Jem Mace

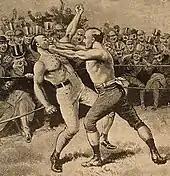
Mace shoots right to Goss's left eye, 1866

He regained the English heavyweight championship against Goss in a 21-round victory on 6 August 1866 between Purfleet, Essex, and Gravesend on the North bank of the Thames, 20 miles East of London. By one reliable account, the ring used was only 15 feet square, eight square feet shorter than the regulation size. Mace was said to be suffering from a strained left foot or ankle. In a close physical matching, Goss was nearly the same height, and only a few pounds lighter, at around 158 pounds. Goss, though he had the vitality of a man nearly seven years younger, did not gain from the advantage, as Mace's experience, skill, and conditioning seemed to count for more than the wear he had received from his years in the ring. Mace deftly avoided Goss's strong rushes with a shift of his shoulders or a bob of his head, showing great flexibility and speed. Mace could strike or counter quickly, particularly using his left, and often did so under Goss's defences, even in the early rounds where he scored early and with precision. Mace, in the 14th through 20th rounds, got the better of Goss, frequently striking his left eye with his right fist. At the end of the match in the 21st round, Mace remained strong, but Goss was groggy and weak. Mace was said to have very few injuries, but Goss had been battered around the "head, face, neck, and chest", with loosened teeth and badly battered eyes. In the final round, Goss's seconds threw up the sponge ending the fight when their boxer staggered in his attempt to land a blow on Mace, who defended himself by merely stepping aside.